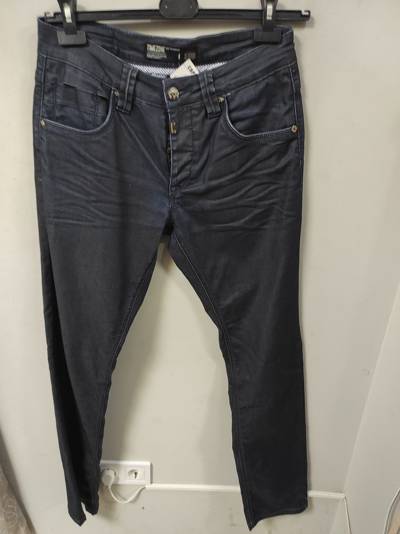
Waste category: clothes